Honda CR-X del Sol

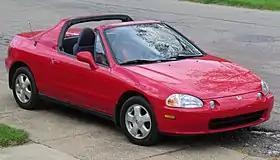
1994 Honda Civic del Sol Si

The Honda CR-X del Sol (marketed in other markets as the Honda Civic del Sol, Honda del Sol and the Honda CRX) is a two-seater targa-top car manufactured by Honda from 1992 until 1998. Despite the body resemblance to a mid-engine car design, the del Sol uses a front-engine layout based on the fifth-generation Civic and was the successor to the Honda CR-X.